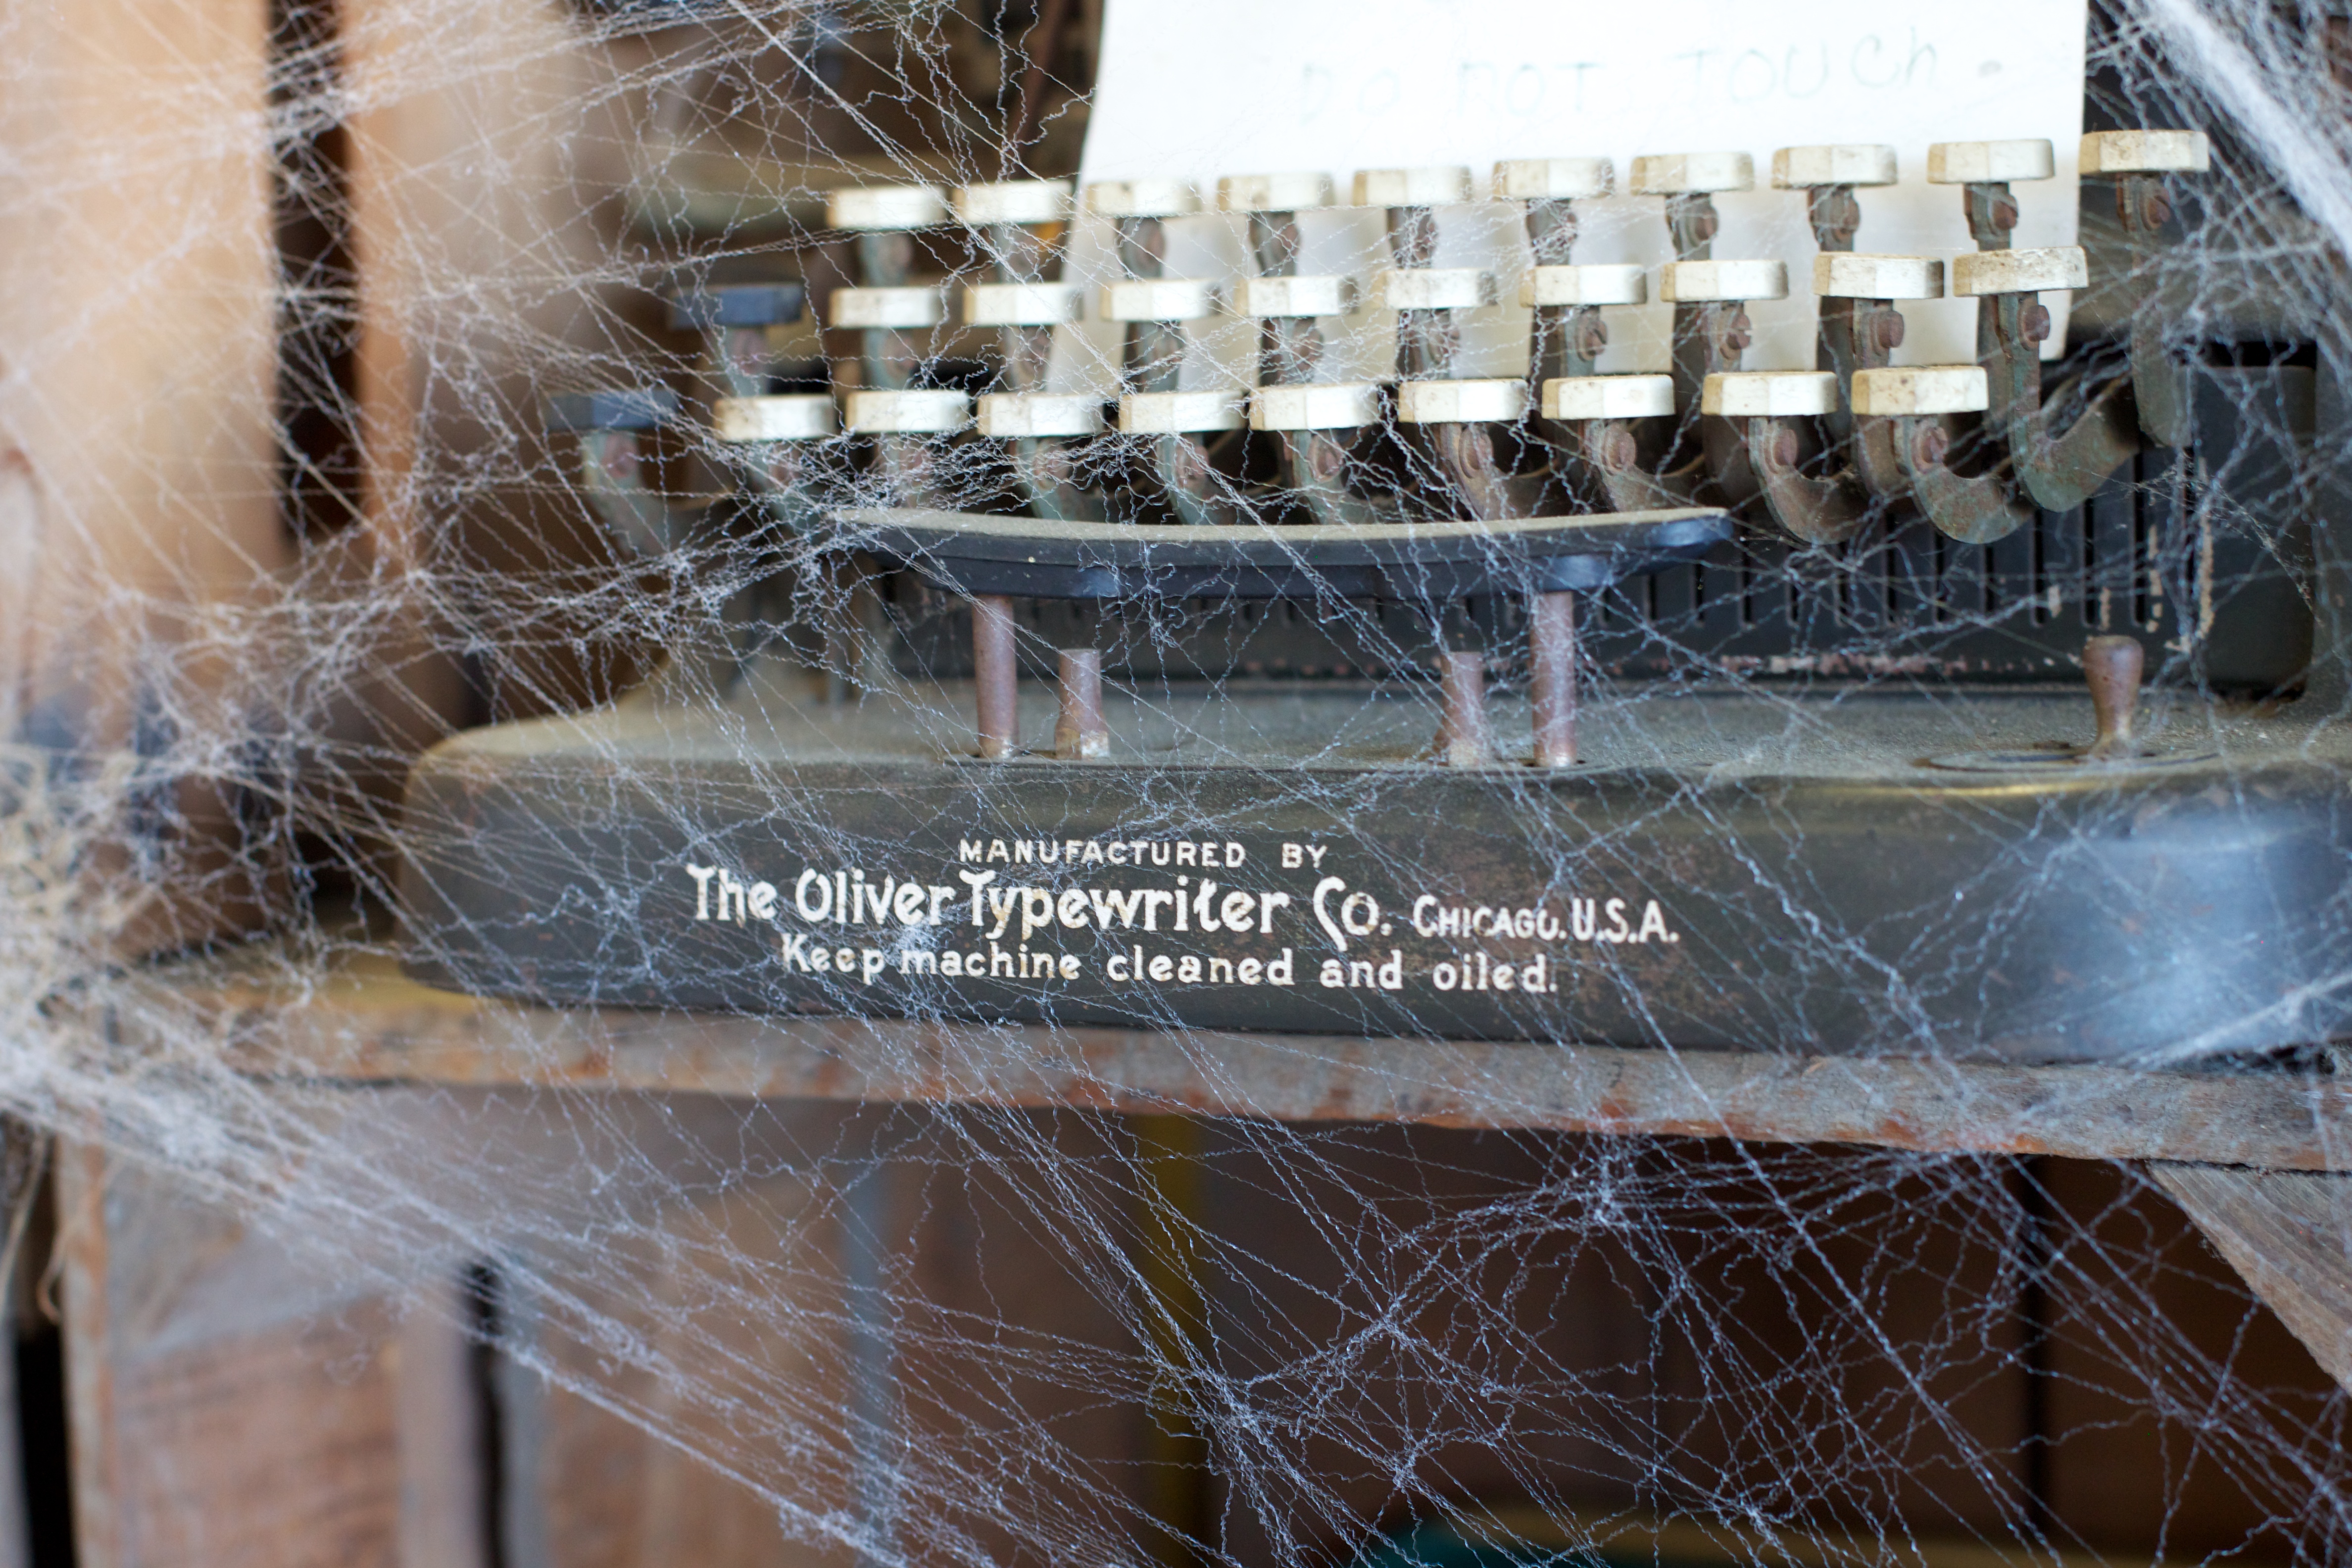
technology, typewriter, electricity, odyssey, personal computer hardware, electronics accessory